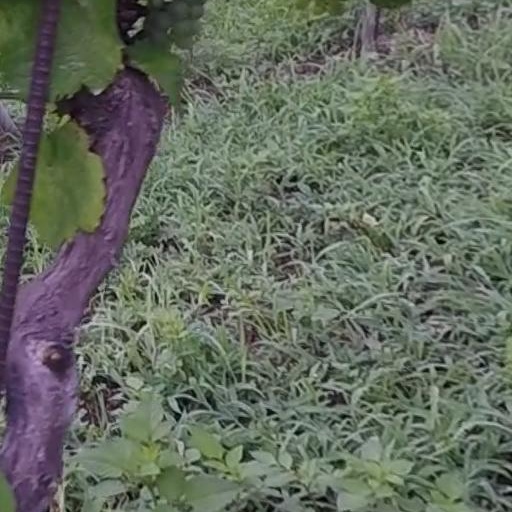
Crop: grape